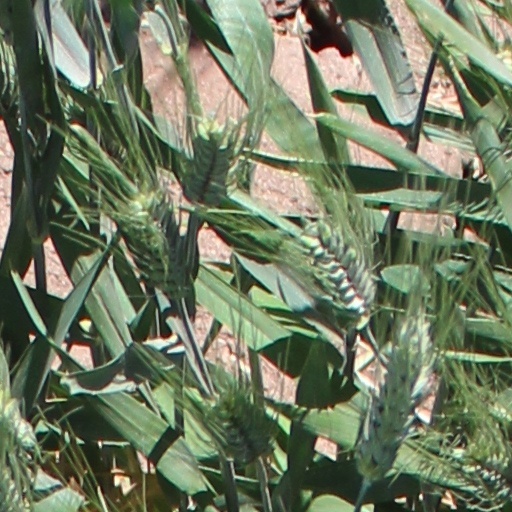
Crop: wheat